Kullaberg

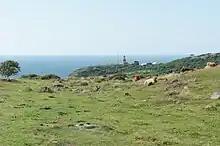
Grazing cattle on the seaside fell meadows

The principal habitats include broadleaf deciduous forest and coniferous forest, specialized cliff habitat and marine habitat including intertidal zone. In the clear sea waters can be found crustaceans, sea urchins, mussels, snails and a variety of ocean fishes. The rocky shoreline creates a natural environment for numerous tidepools that form at the cliff bases. In addition, freshwater marshes cover approximately five percent of the peninsula.